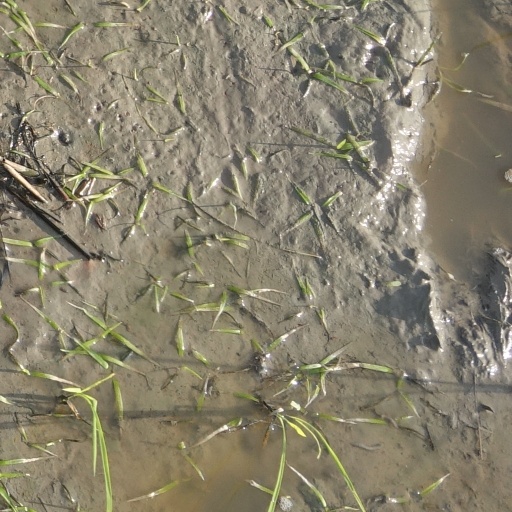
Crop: rice